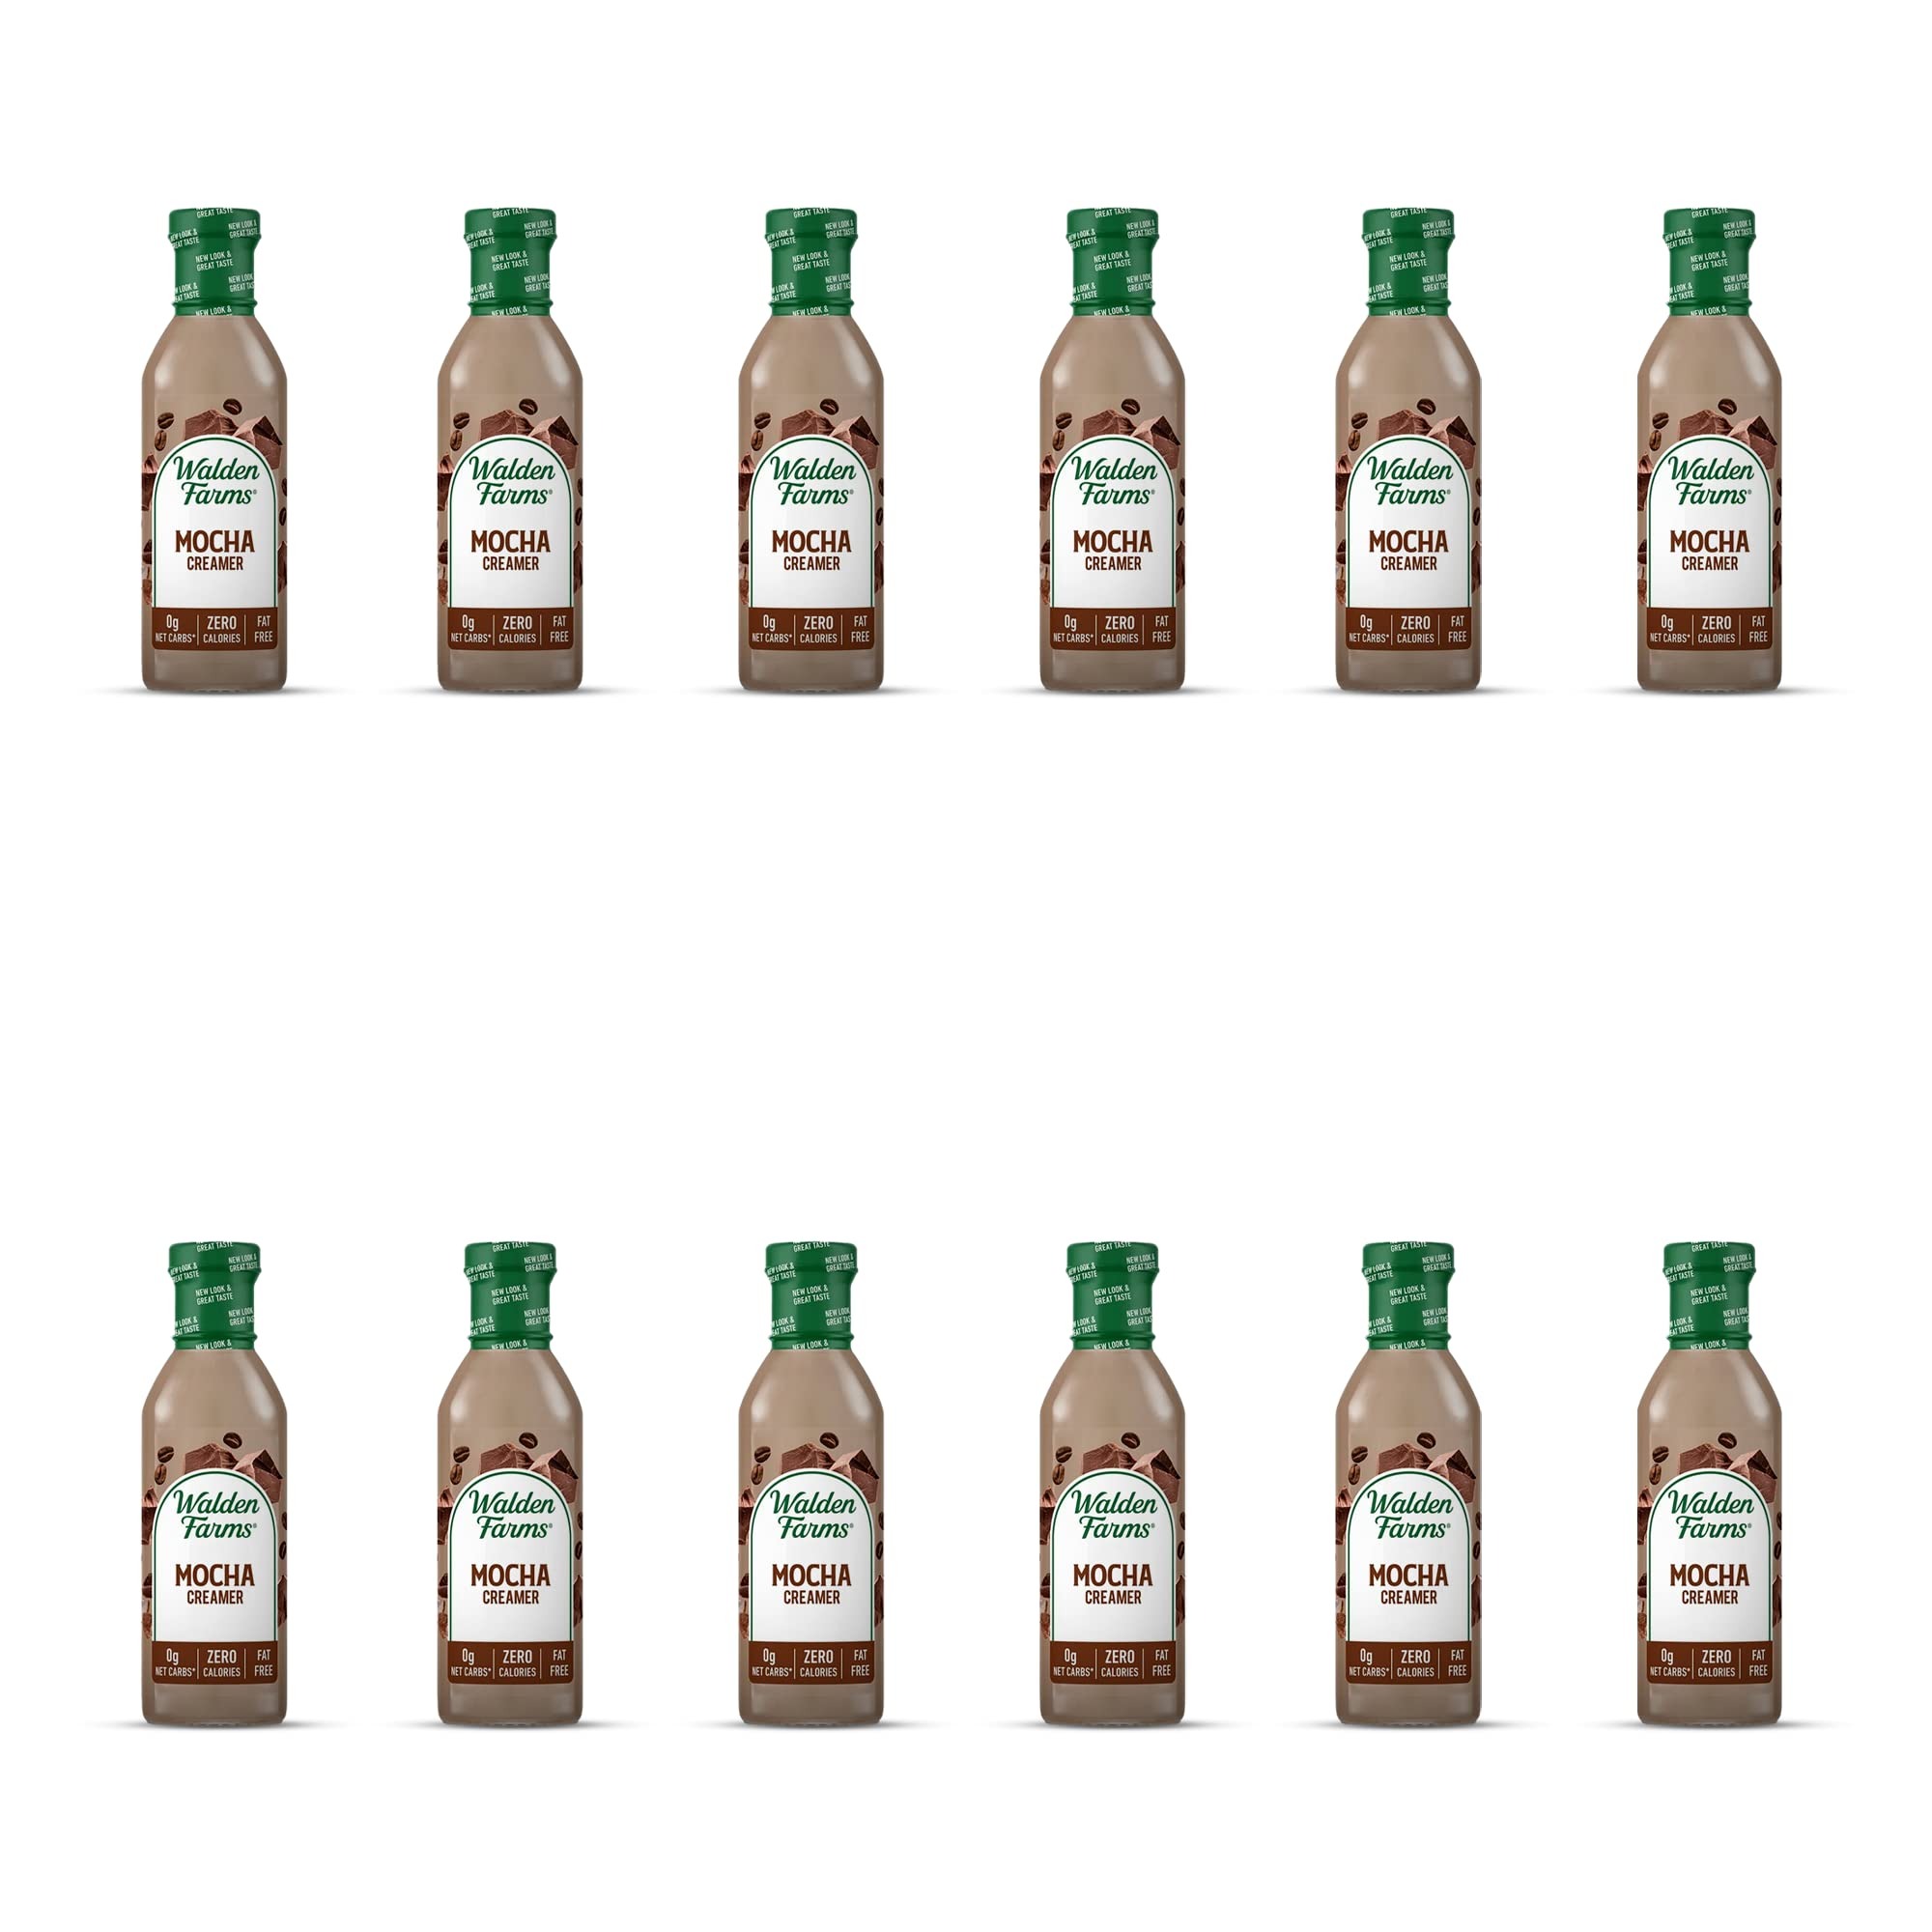
Item Name: Walden Farms Mocha Coffee Creamer 12 oz Bottle (Pack of 12) - Rich & Smooth, Fresh and Flavorful, Vegan, Paleo and Keto Friendly, Non-Dairy Milk Substitute, 0g Net Carbs - For Coffee, Tea, Smoothies, Shakes, Cocktails and More
Value: 144.0
Unit: Ounce

Price: 17.99